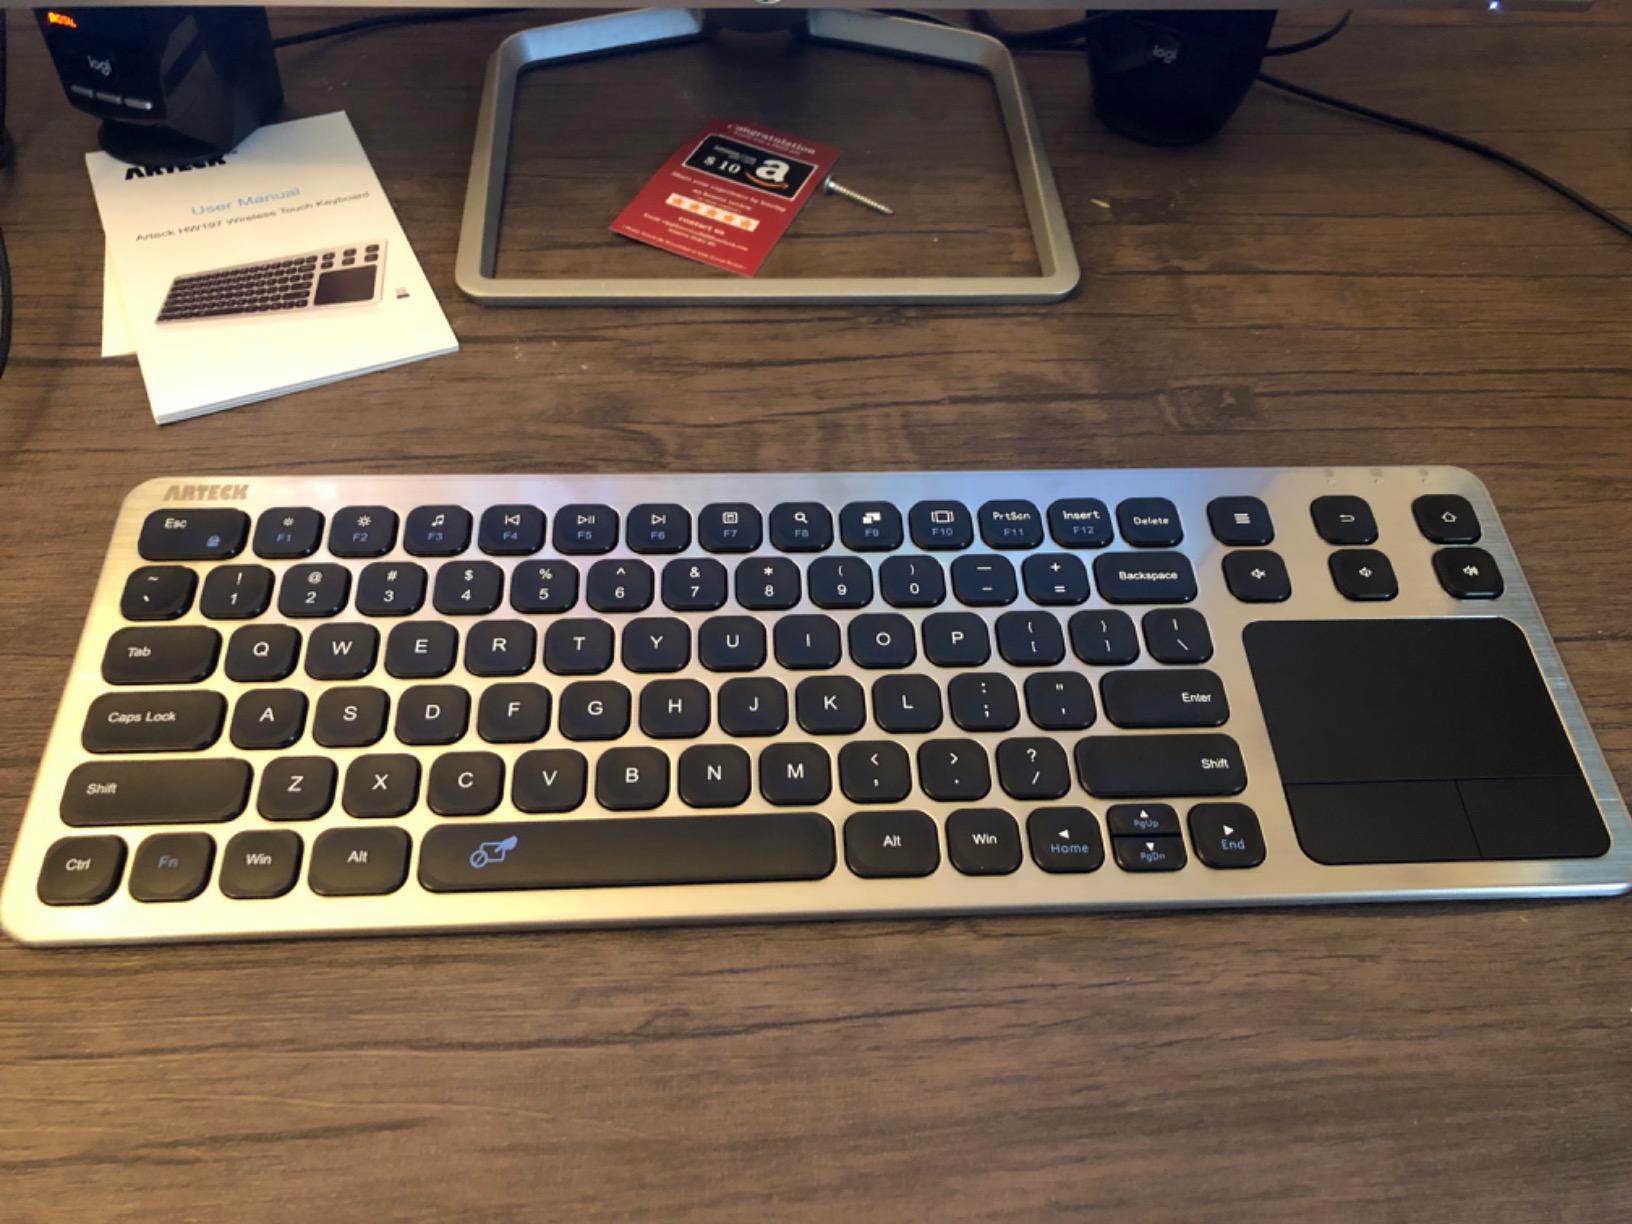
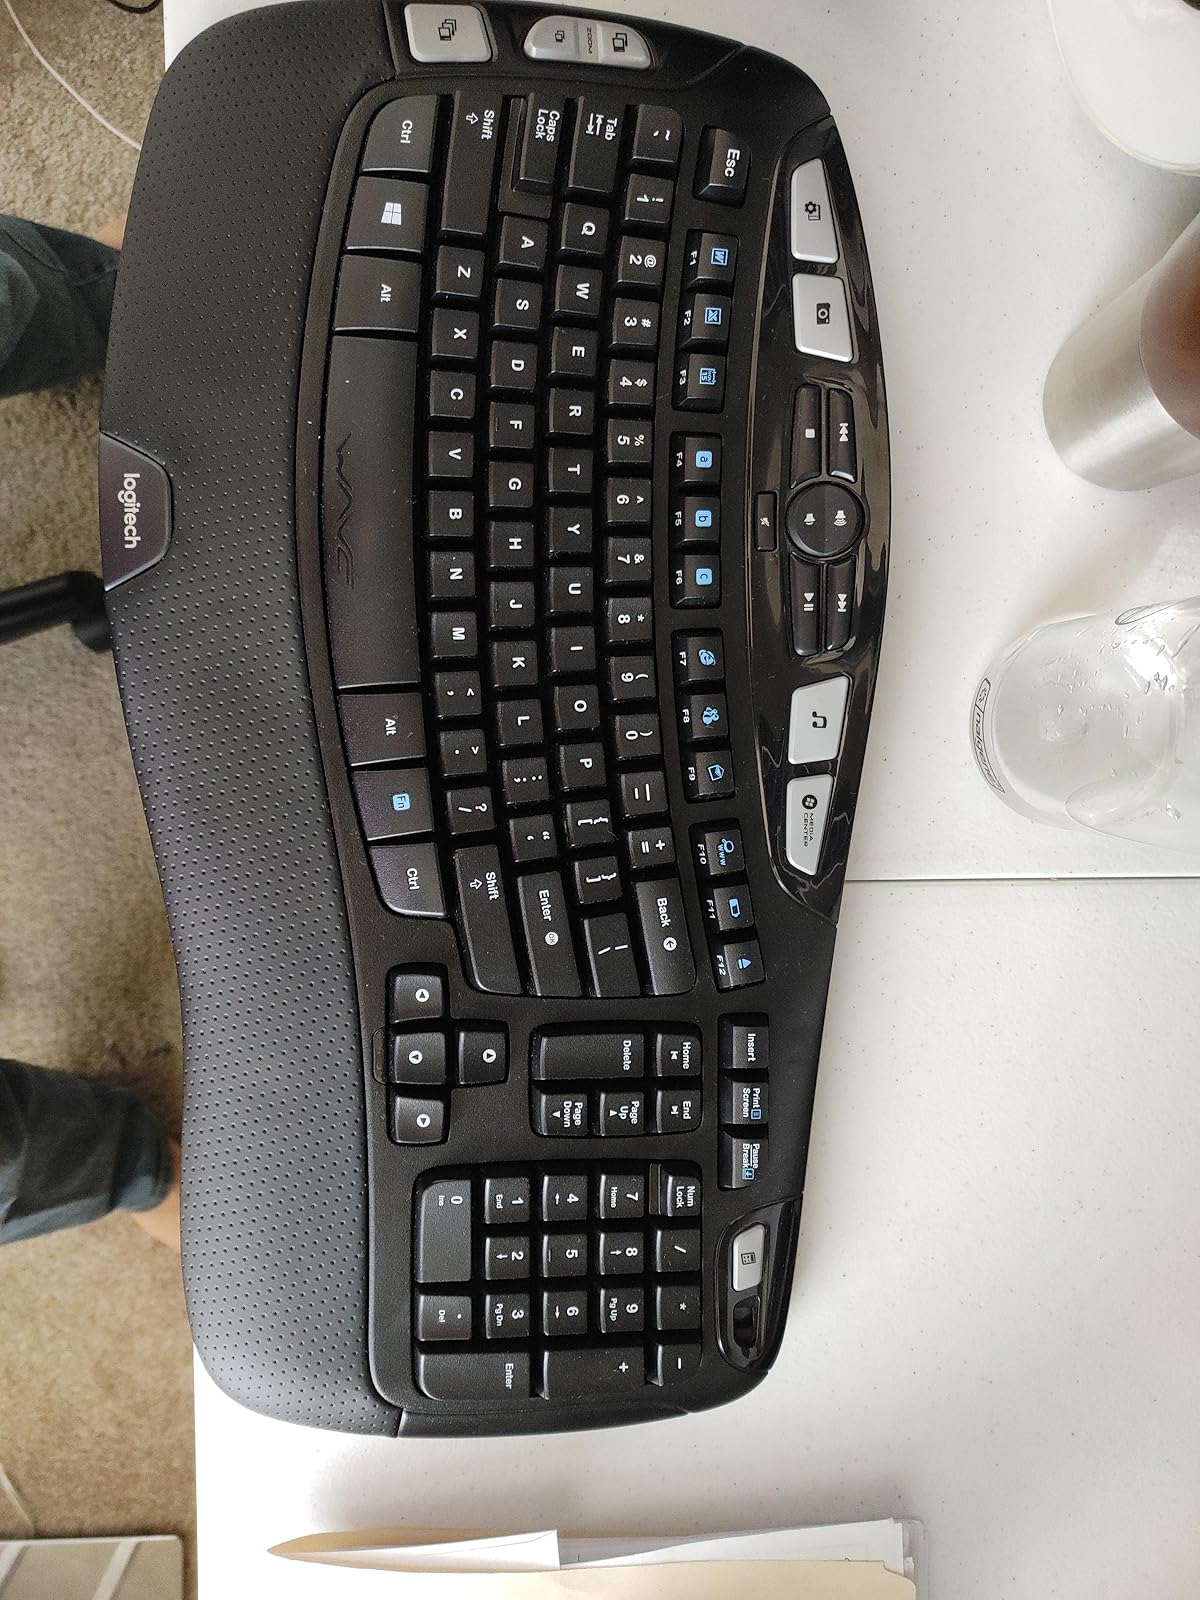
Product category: keyboard
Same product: no